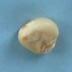
Maize quality: Bad